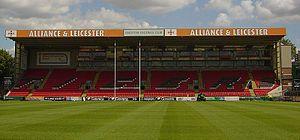
Stade des Tigres de Leiceste à Leicester en Angleterre.